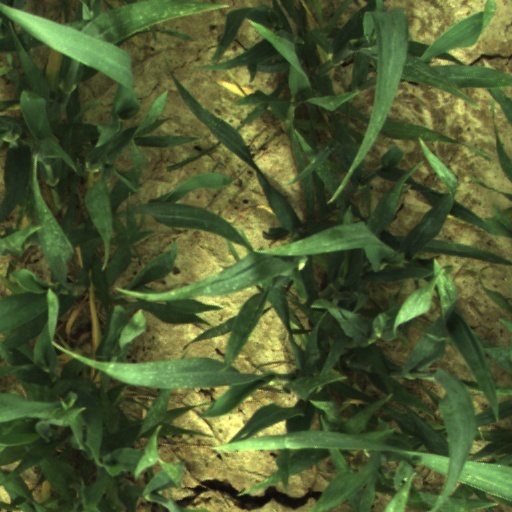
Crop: wheat